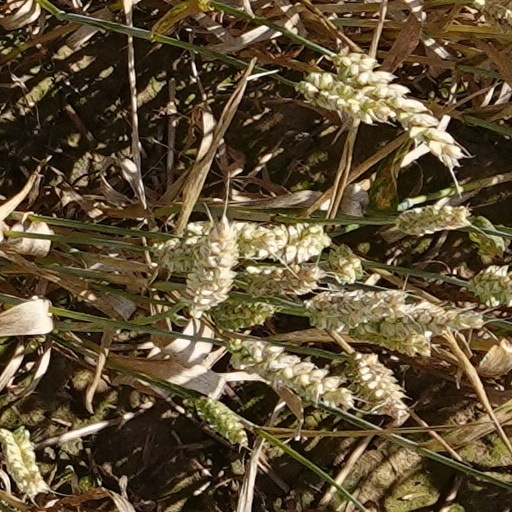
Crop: wheat